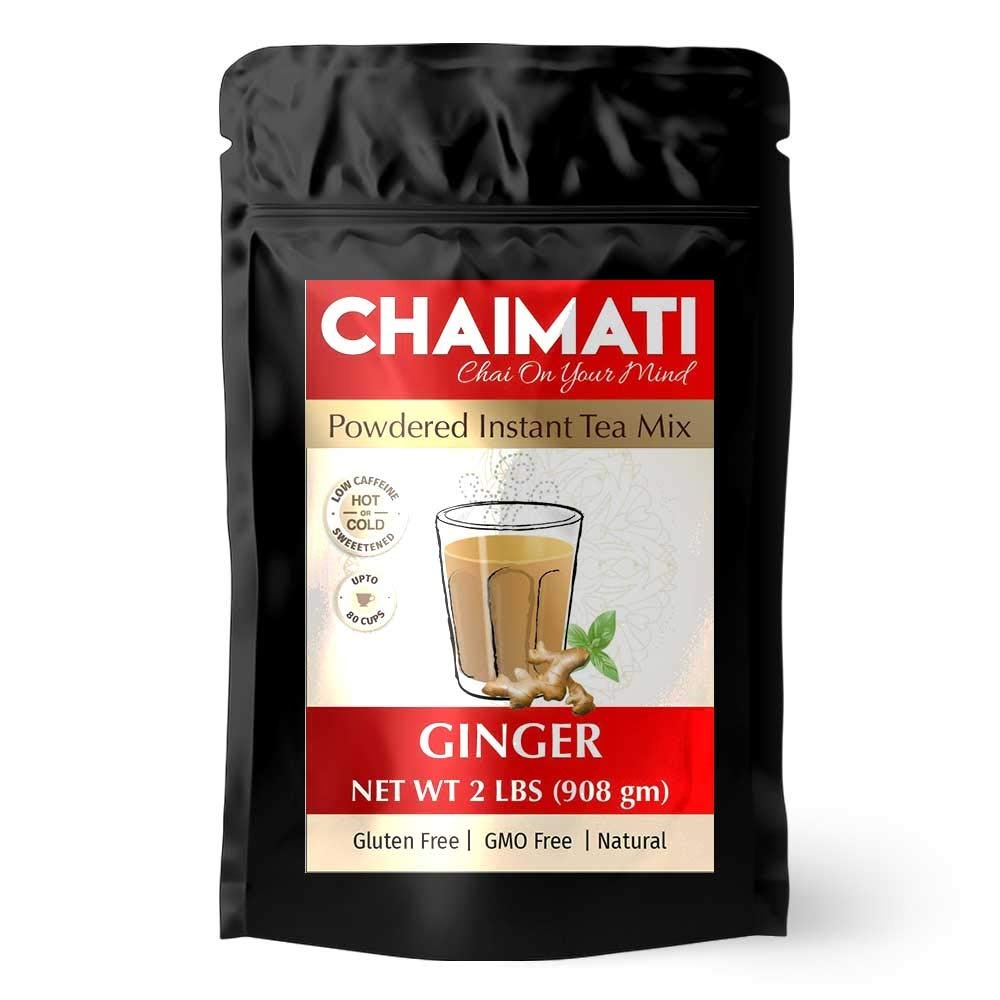
Item Name: ChaiMati - Ginger Chai Latte - Powdered Instant Tea Premix, 2 Pound Jar - Makes 100 Cups - Hot or Iced, Very Low Caffeine, Ready in seconds, Great for Gifting & Parties - gets "Chai on your Mind"
Bullet Point 1: CHAIMATI means "CHAI ON YOUR MIND" - Just add Hot Water to 1 - 2 spoons of powder and enjoy anytime during the day hot or iced.
Bullet Point 2: 100% NATURAL - No artificial colors, No flavors, & No preservatives. All natural and safe ingredients
Bullet Point 3: BALANCED FLAVOR - Sweetened in the right proportion with Milk, Tea & Ginger for best tasting Chai Latte
Bullet Point 4: GREAT VALUE & PACKAGING - Contains 2 pound in a Resealable Pack - Makes 100 Flavorful Cups
Bullet Point 5: GLUTEN FREE, GMO FREE, BPA FREE, LOW FAT, LOW CAFFEINE, PRODUCT OF INDIA
Product Description: CHAIMATI brings the classic Indian Chai right to your kitchen and into your heart. It will definitely put "Chai on your Mind" all day. A cup of chai is unique and very different than the typical tea with milk. It awakens your senses and makes you feel alive. We are undoubtedly crazy about chai and want you to be enriched by the same experience too. With Chaimati, we have mixed the flavour of chai in a latte mix to make it even more unique and special for you. Our Ginger flavored Chaimati is expertly blended with the goodness of Ginger along with small proportions of cinnamon, ginger and black pepper making it the perfect chai latte. It is super easy to prepare as it is sweetened in the right proportion with milk, tea and spices for an excellent cup of chai latte.
Value: 32.0
Unit: Ounce

Price: 19.99